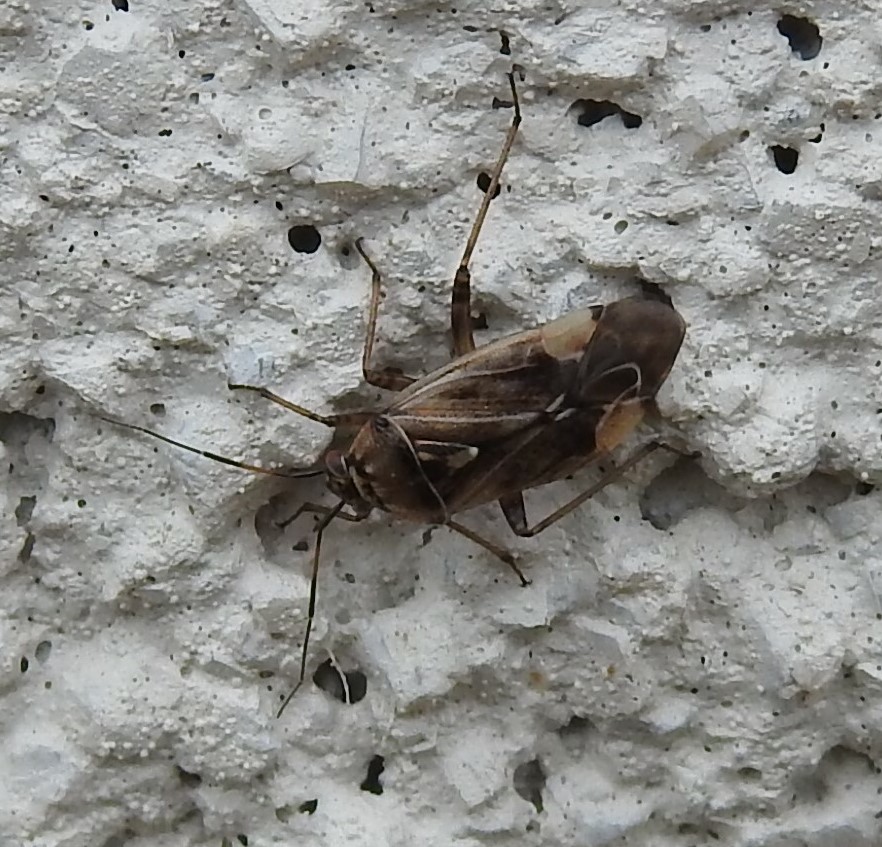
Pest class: lygus_bug